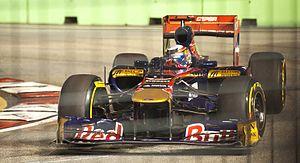
Le Grand Prix automobile de Singapour 2011, disputé le 25 septembre 2011 sur le circuit urbain de Singapour, est la quatorzième manche du championnat 2011 et la 853ᵉ épreuve du championnat du monde de Formule 1 courue depuis 1950. Il s'agit de la quatrième édition du Grand Prix de Singapour comptant pour le championnat du monde.